Blinded (2006 film)

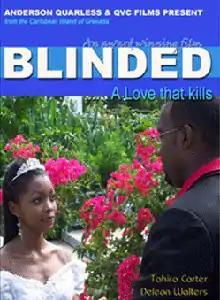

Blinded (2006) is a Grenadian feature film about domestic violence directed by Anderson Quarless and starring Deleon Walters and Tahira Carter. It was the first full-length film entirely produced in Grenada.